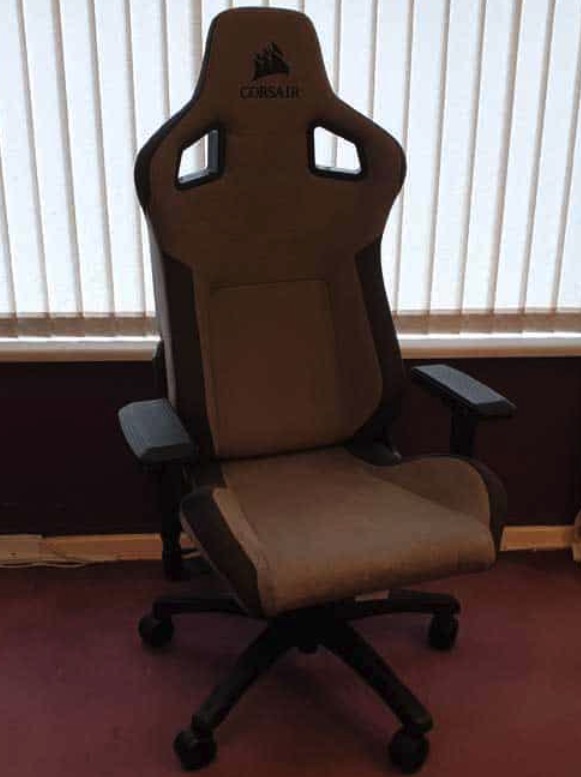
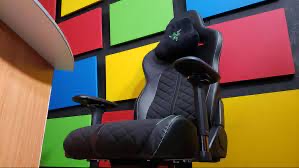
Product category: items_chair
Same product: no